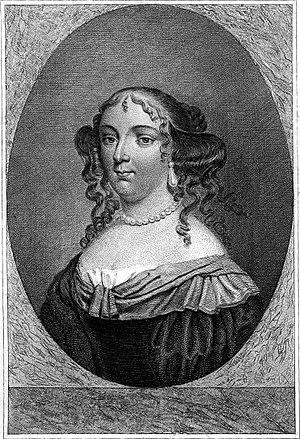
Anne de La Vigne, née à Vernon en 1634, et morte à Paris en 1684, est une poétesse française.